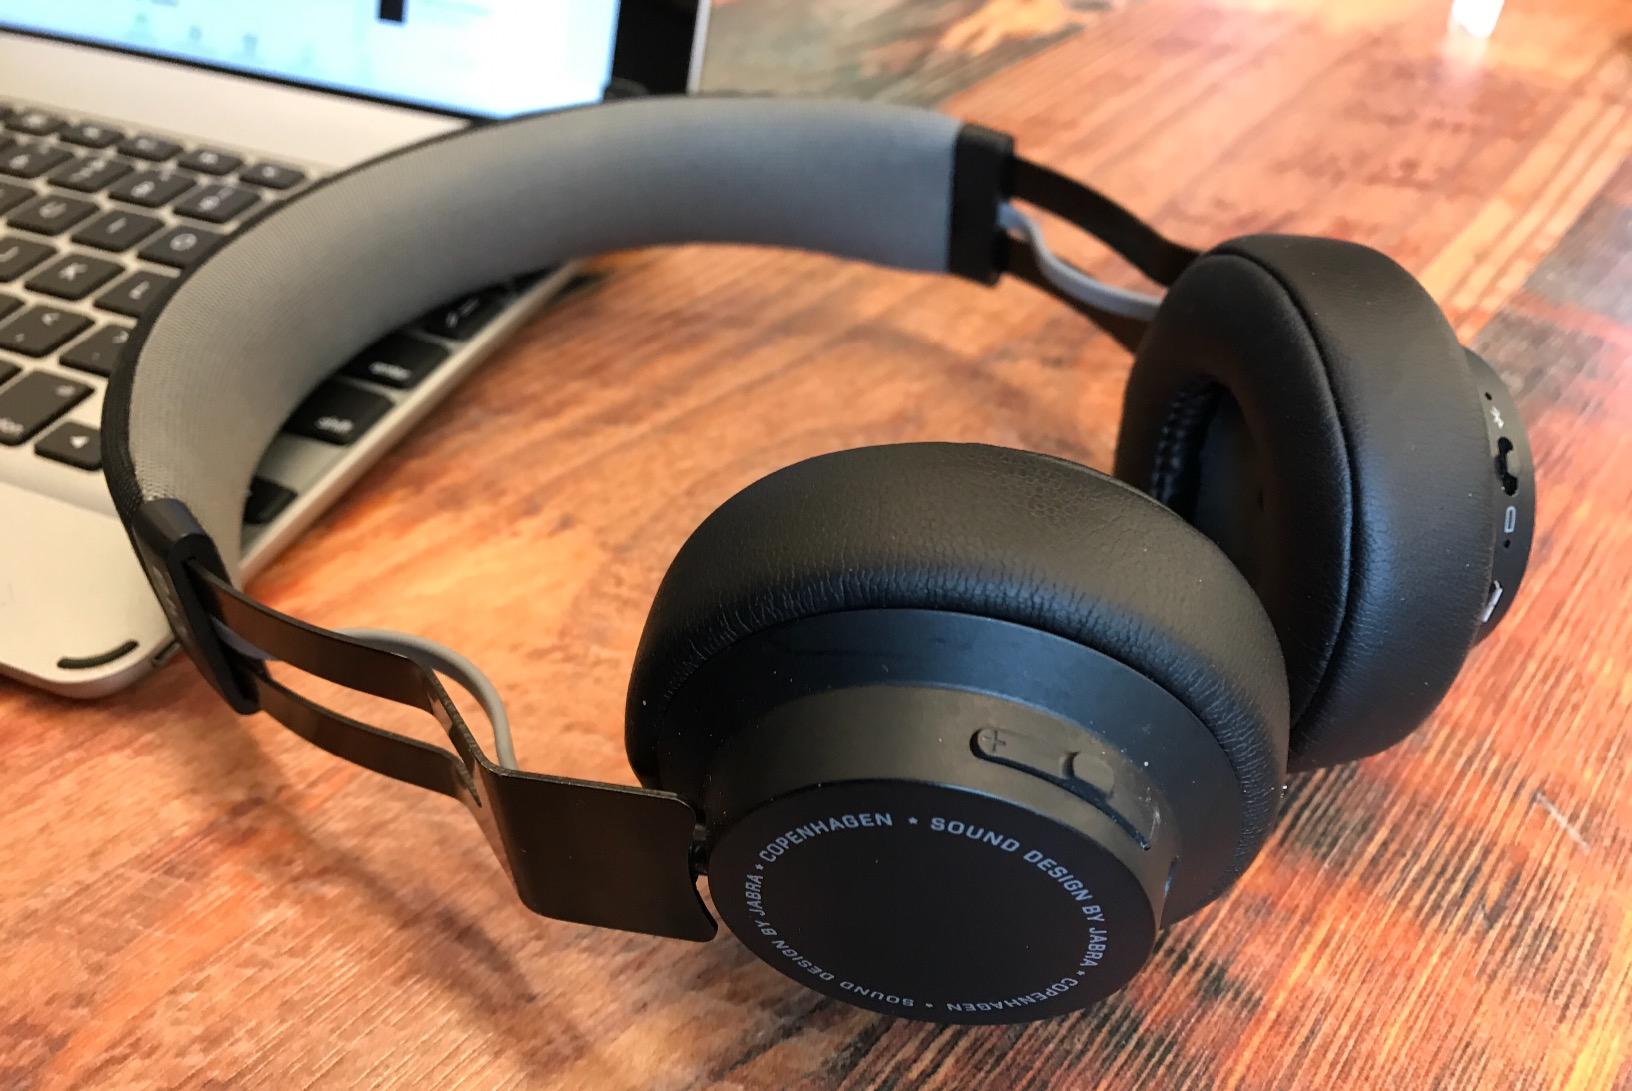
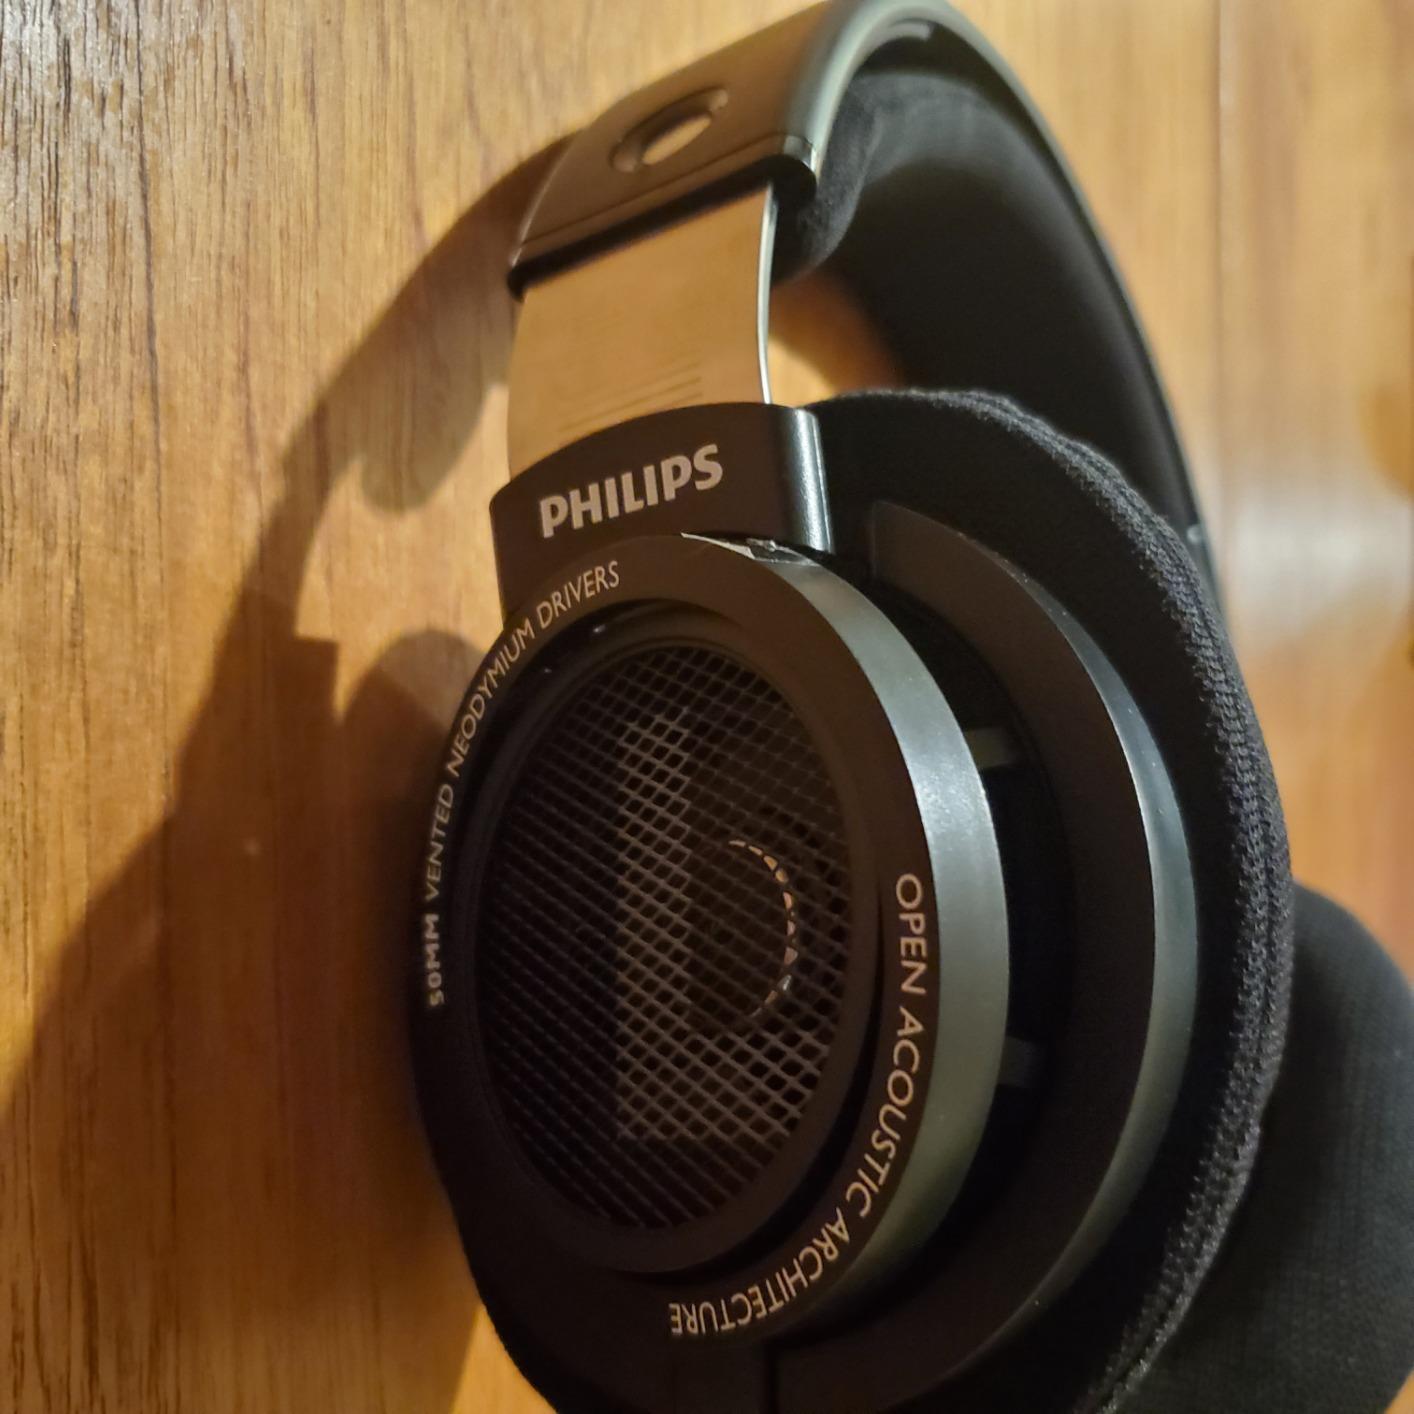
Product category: headphones
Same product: no